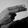
ASL letter: H